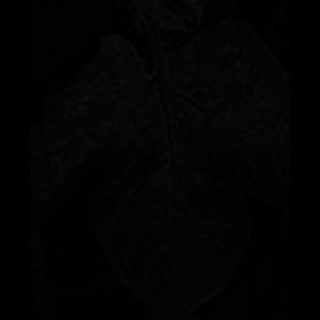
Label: cotton_aphids